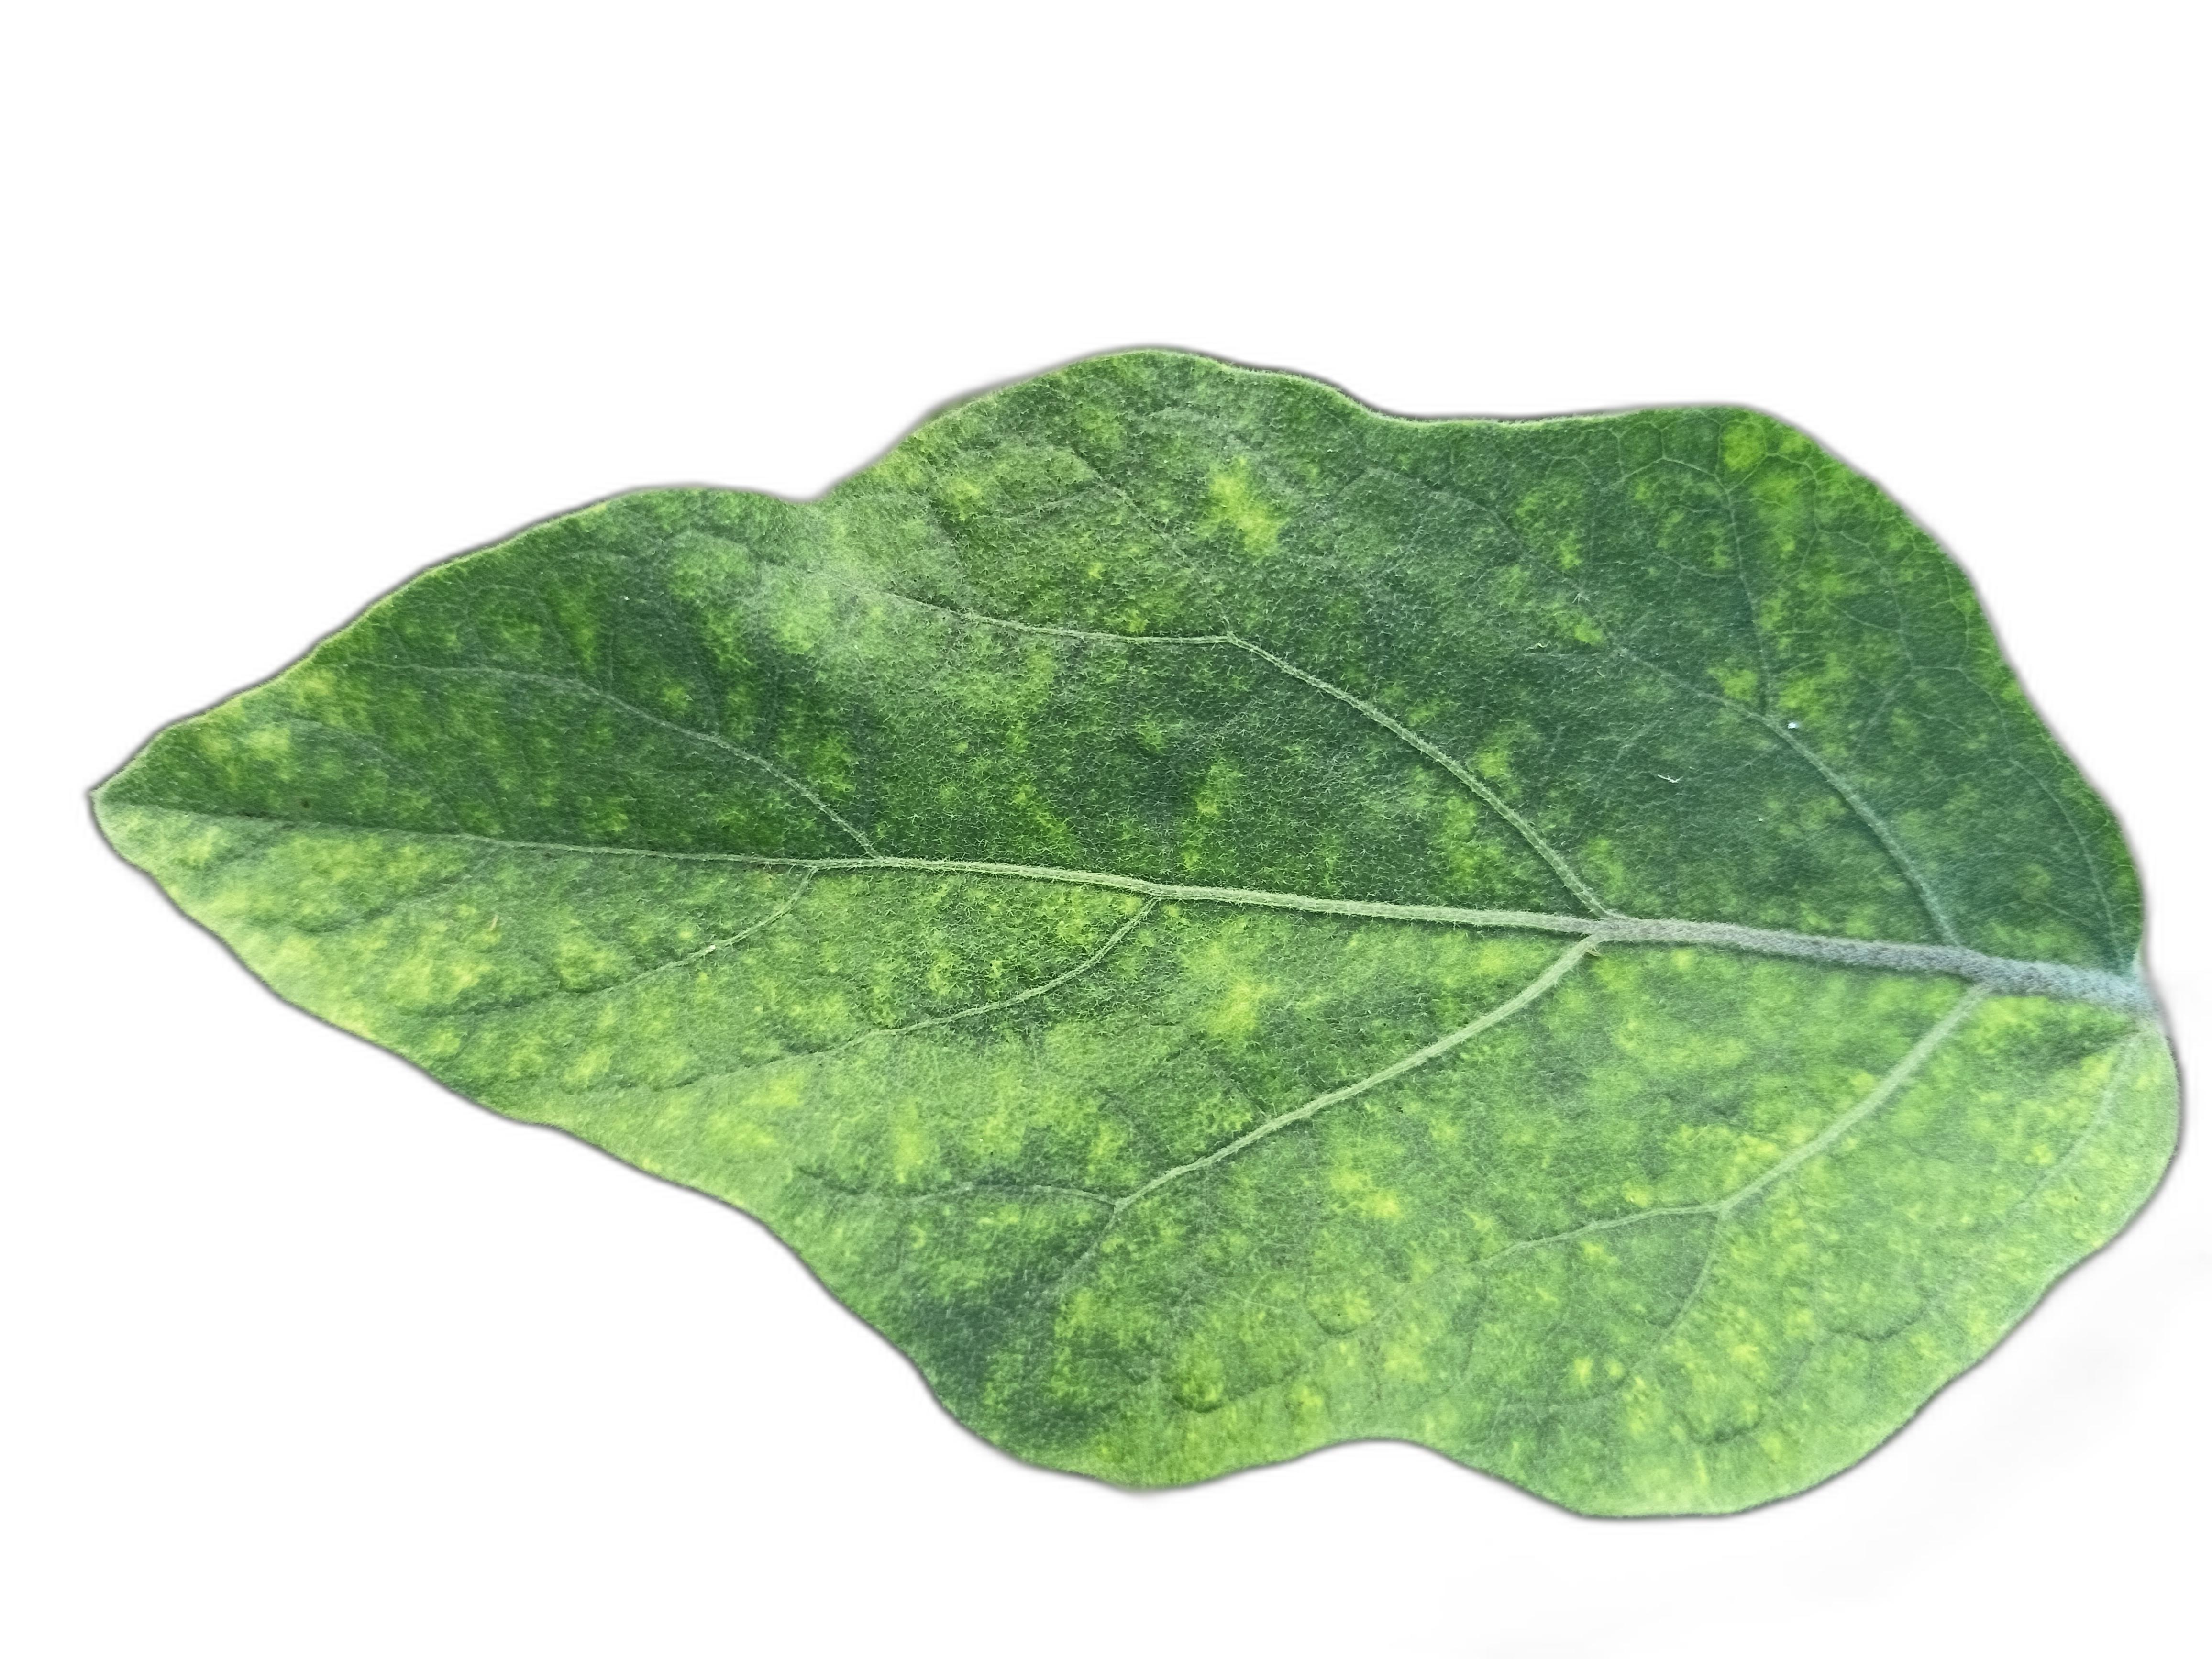
Label: Mosaic Virus Disease